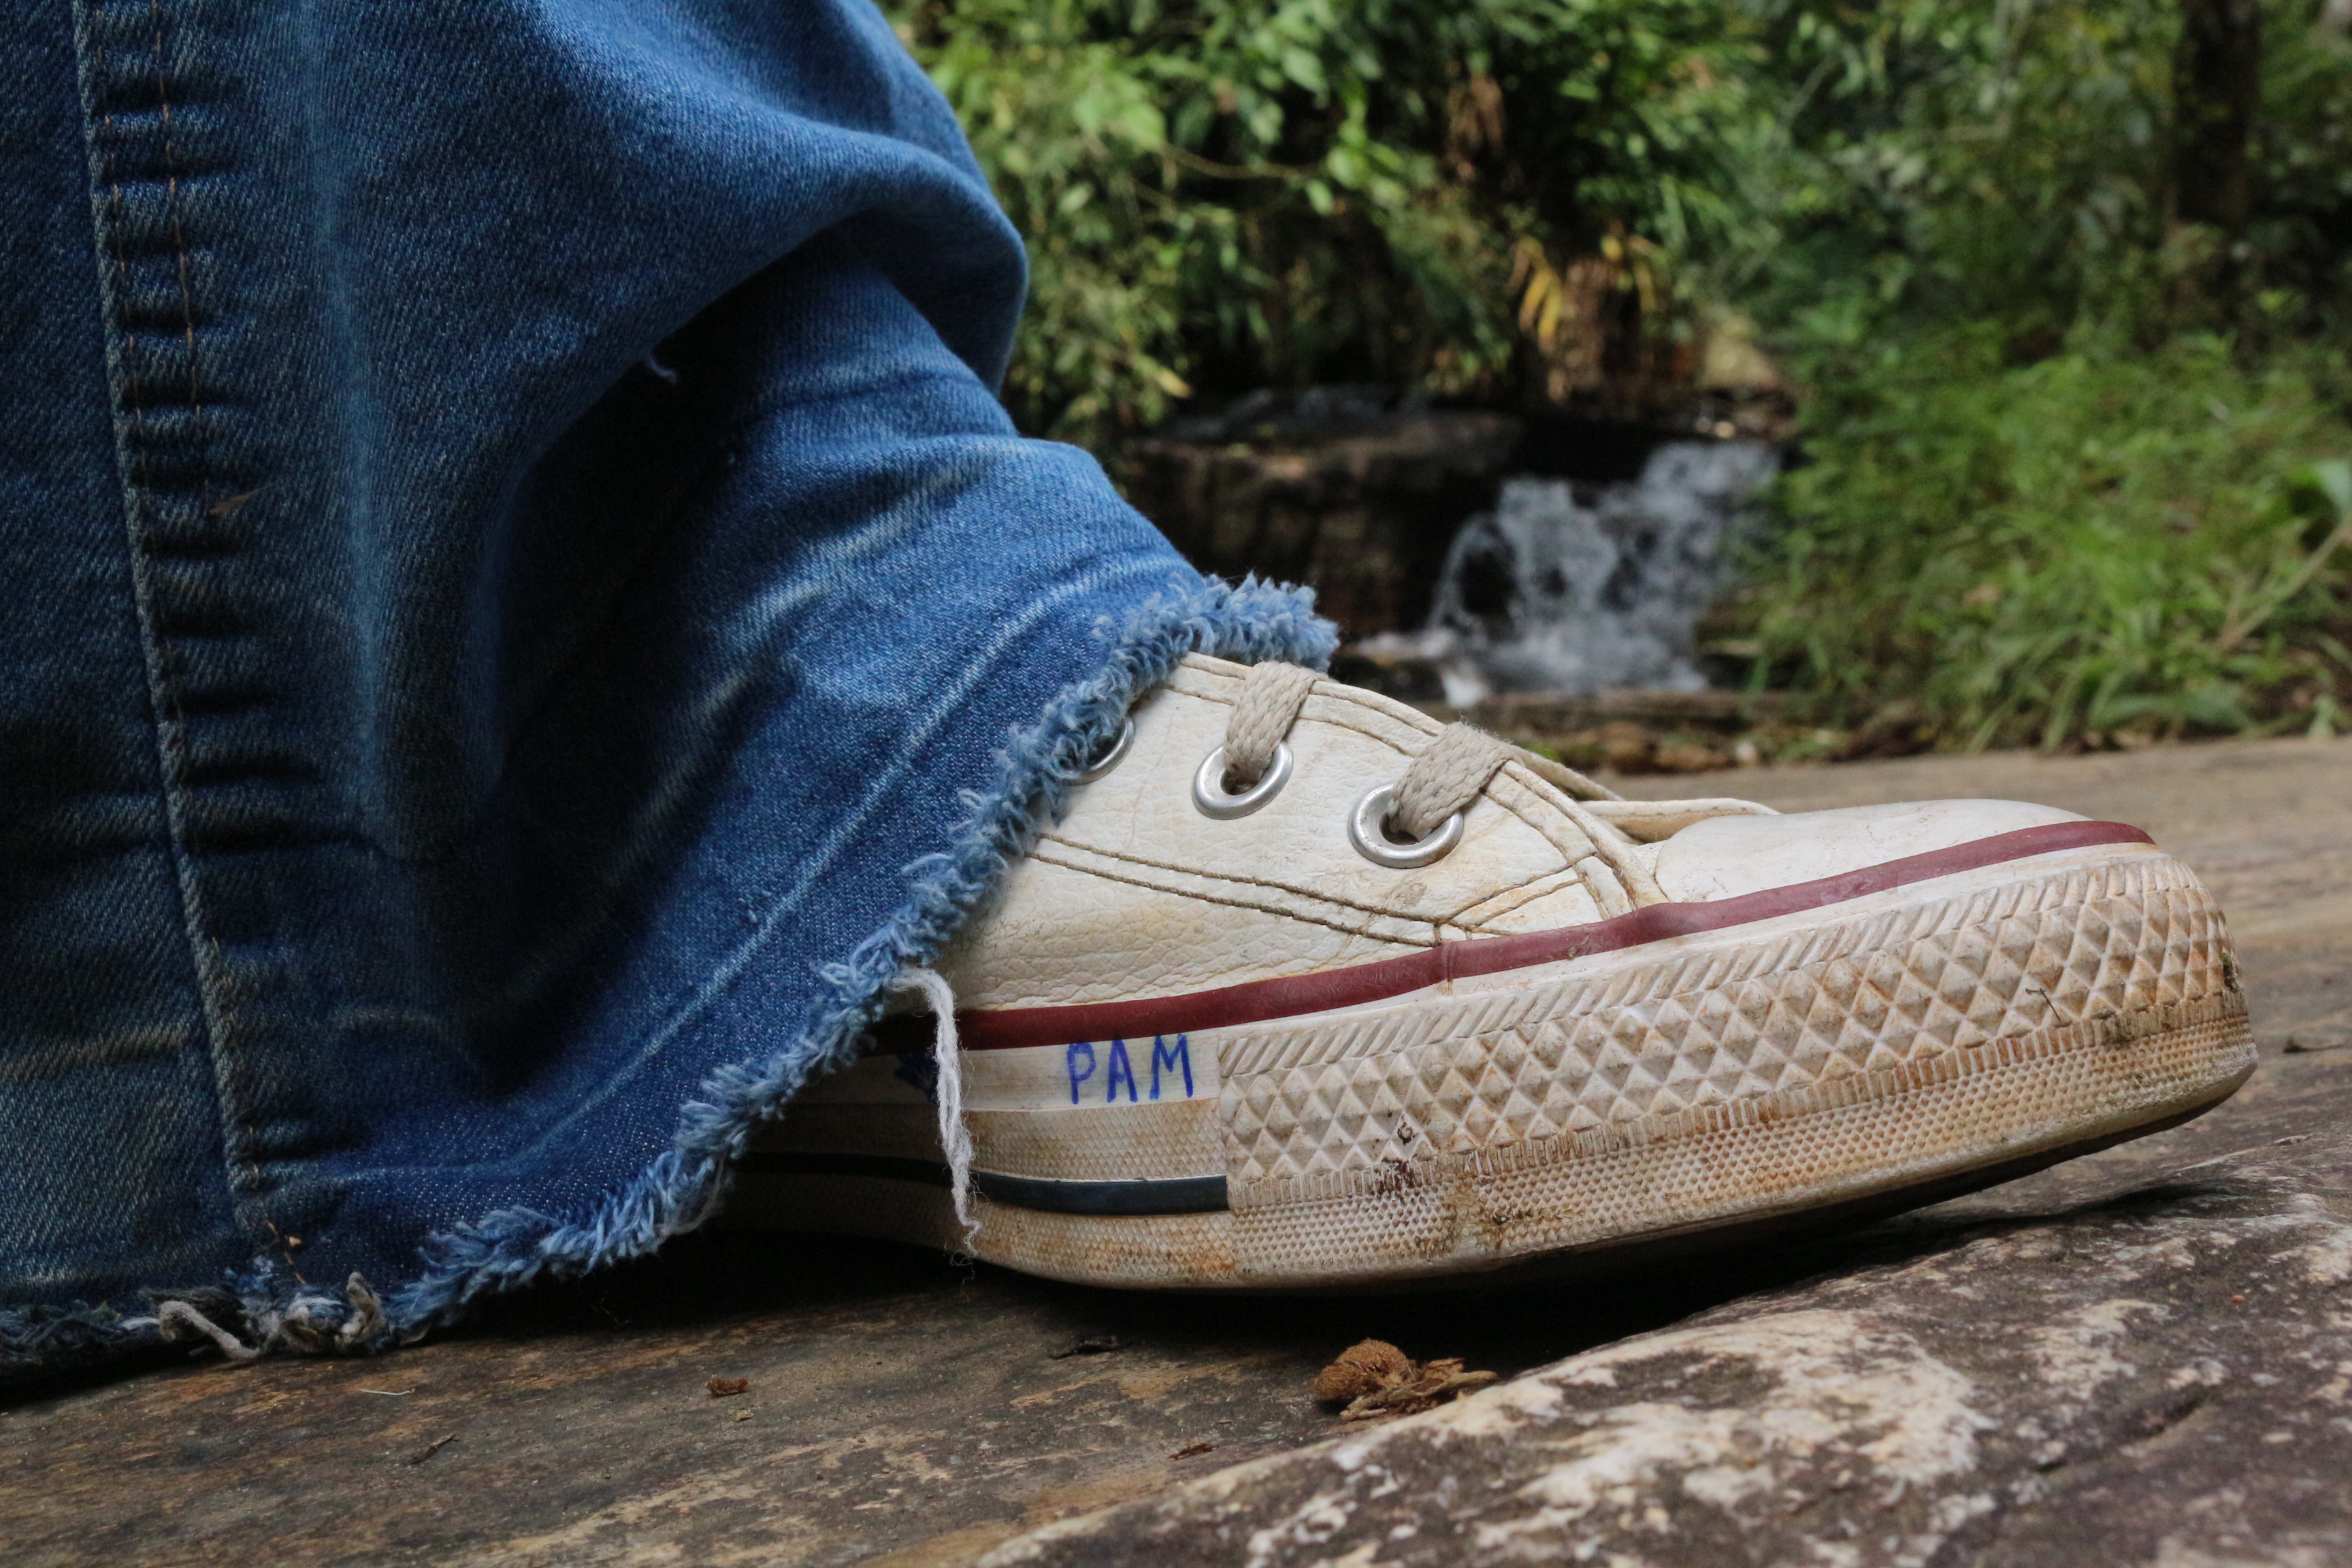
nature, footwear, shoe, sneakers, outdoor shoe